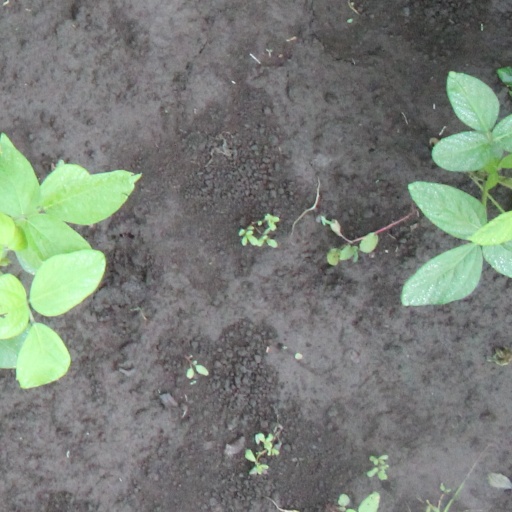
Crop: soybean